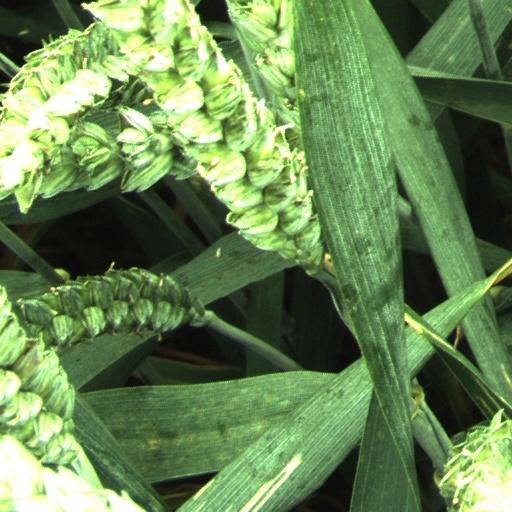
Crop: wheat